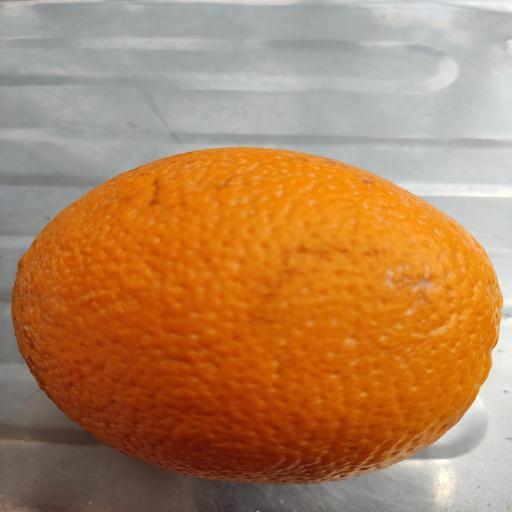
Crop type: Malta